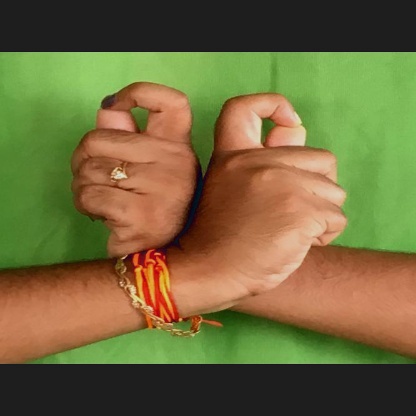
Mudra: Berunda